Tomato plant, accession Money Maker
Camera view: tilt-top (135 deg); turntable rotation: 150 degrees
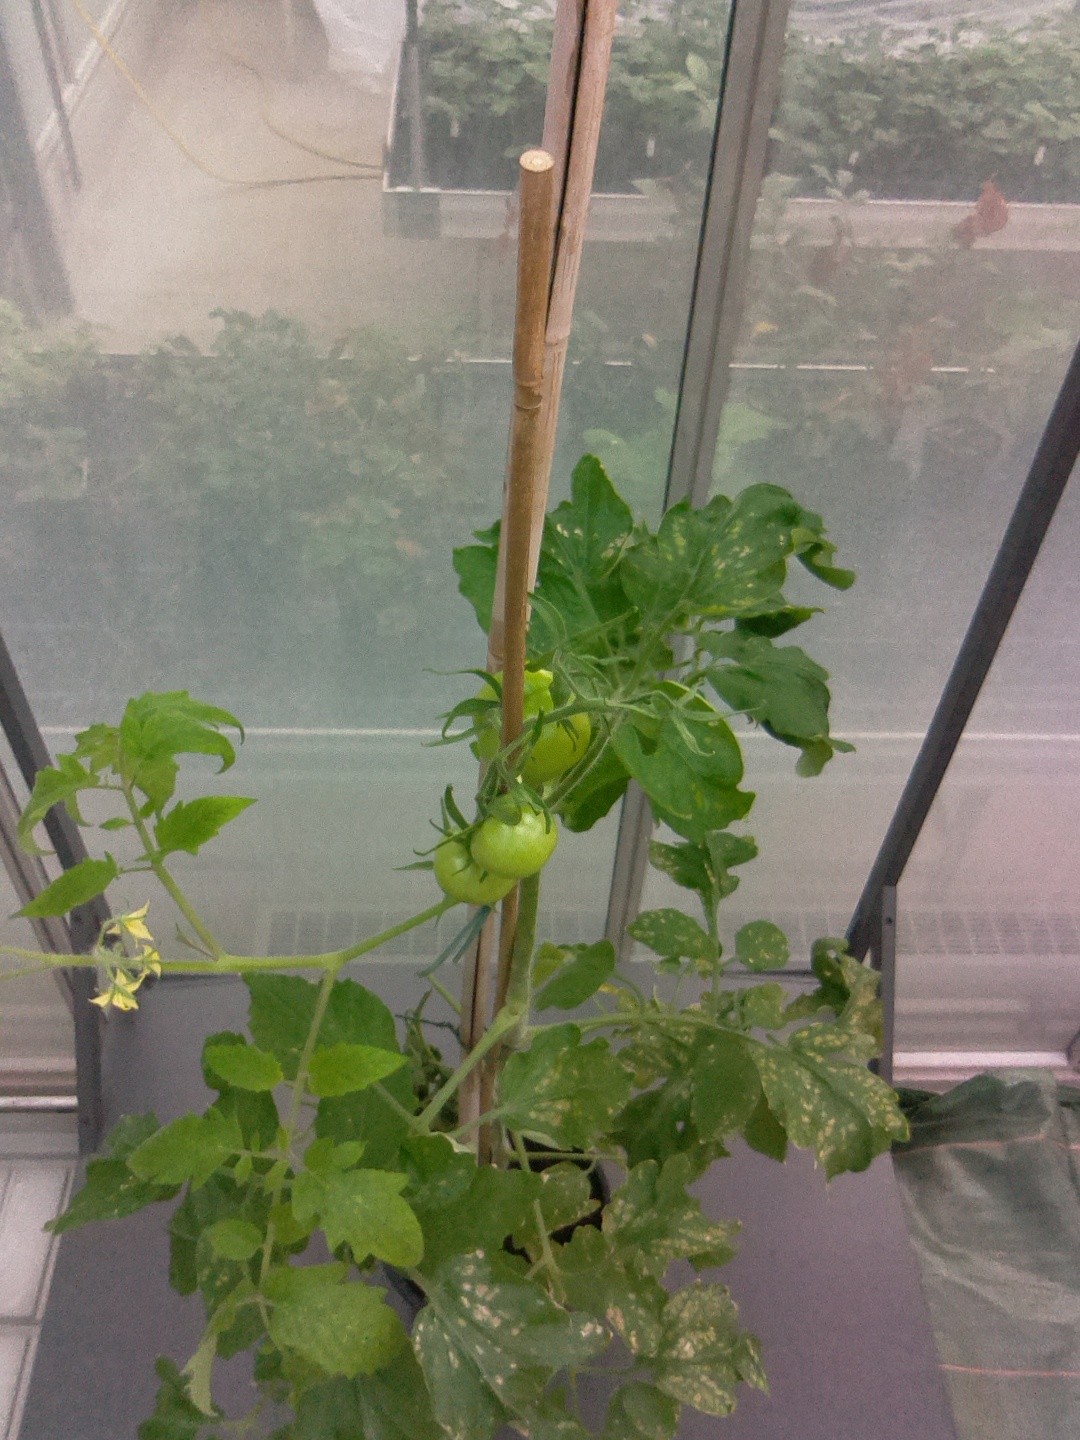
BBCH growth stage 73: 30%-40% of final fruit size